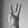
ASL letter: W